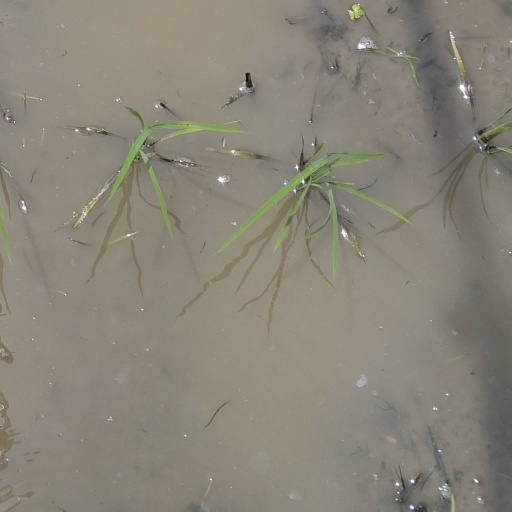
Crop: rice